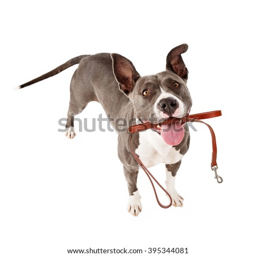
cute mixed breed dog holding leash in mouth hoping for a walk